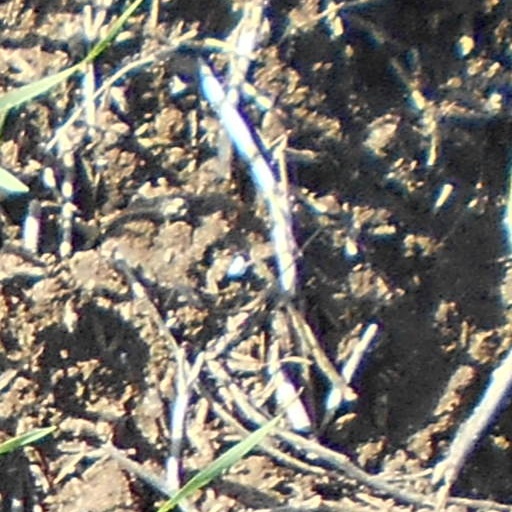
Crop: wheat